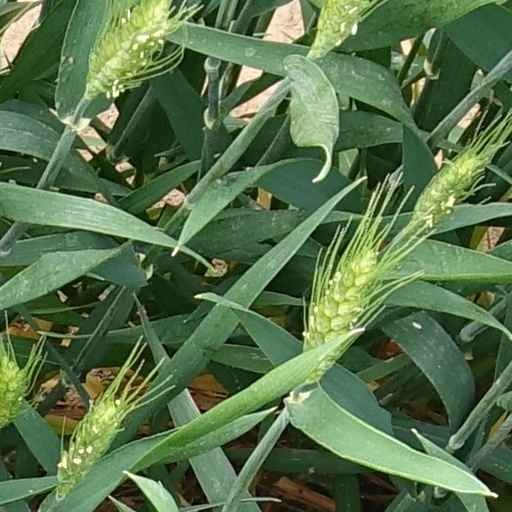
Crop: wheat